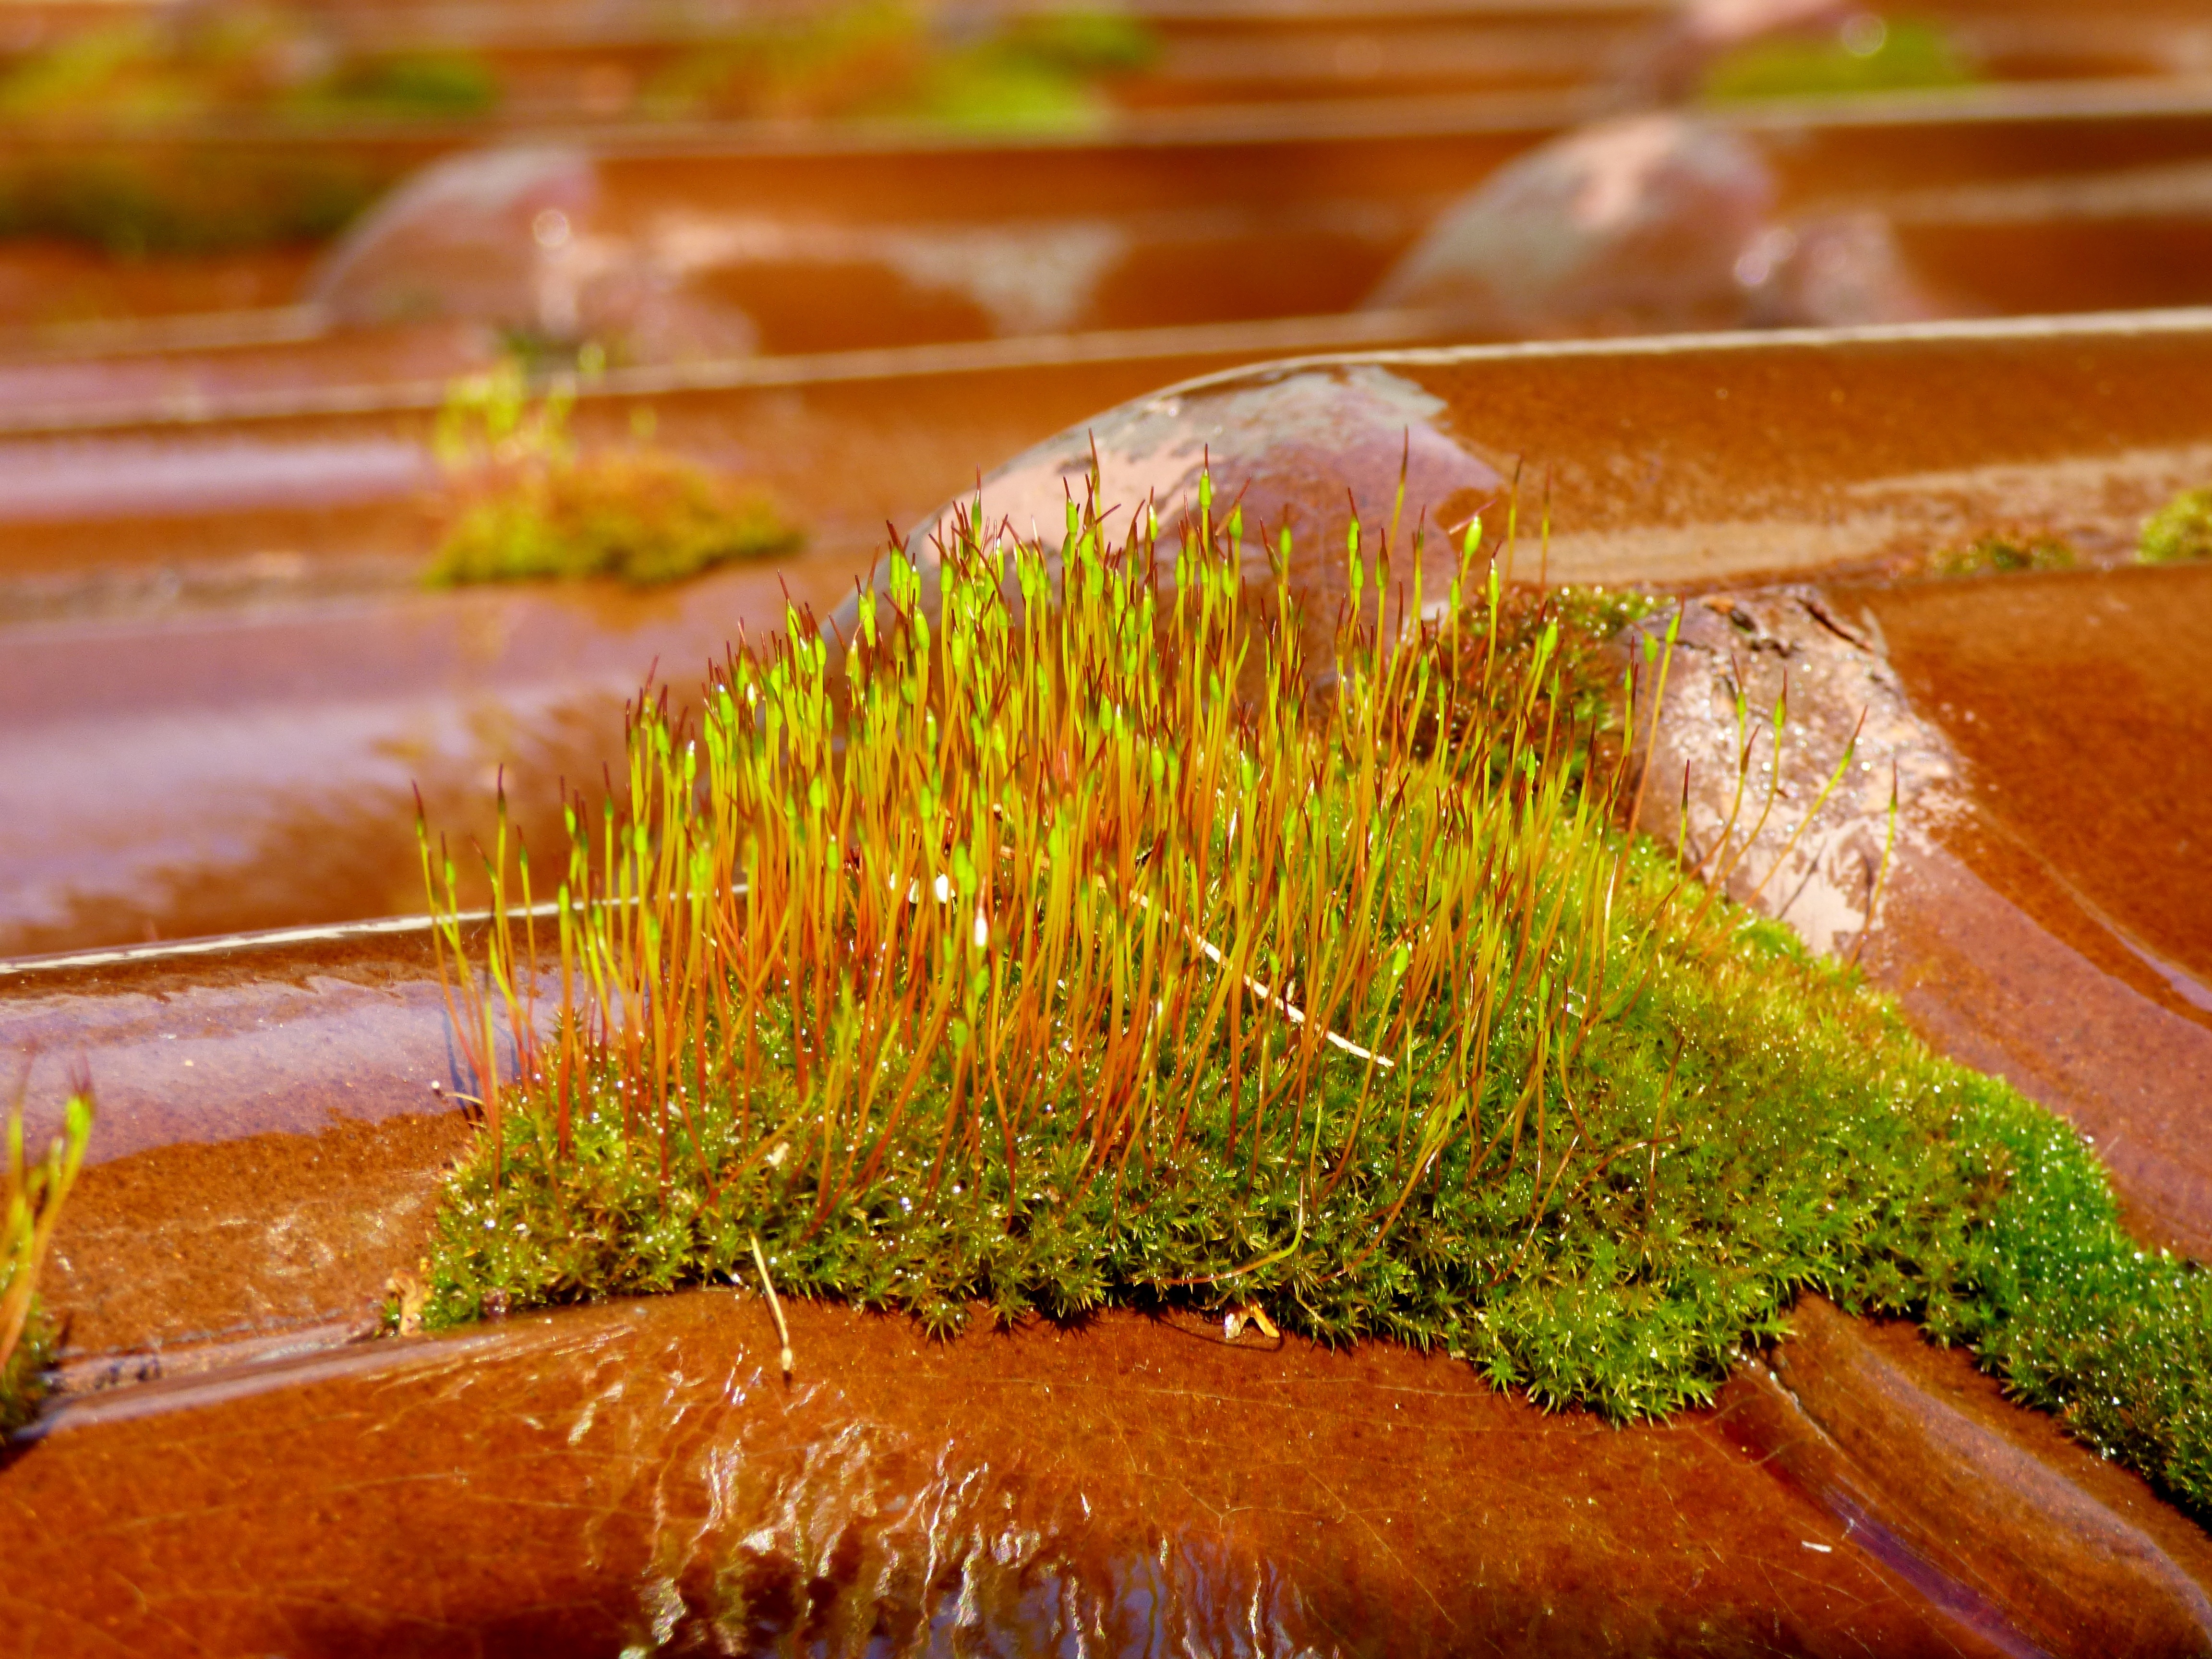
nature, plant, leaf, moss, dish, food, herb, autumn, soil, garden, cuisine, macro photography, roof tile, grass family